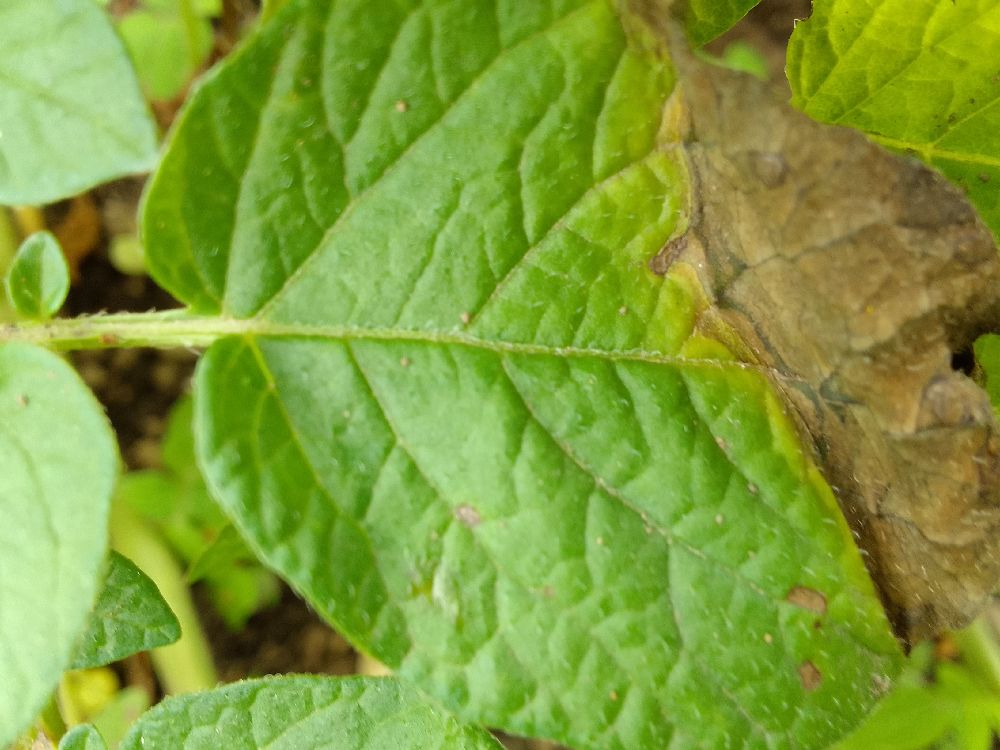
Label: Late blight